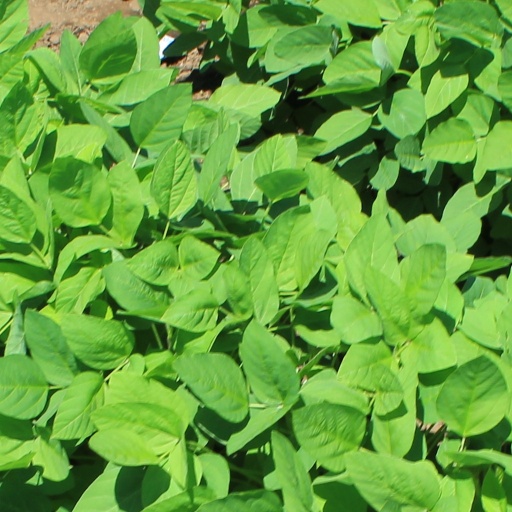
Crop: soybean